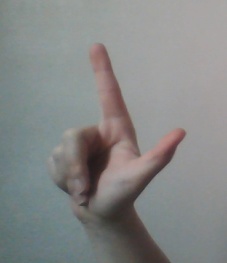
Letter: laam